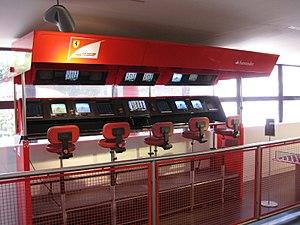
Collections of the Galleria Ferrari